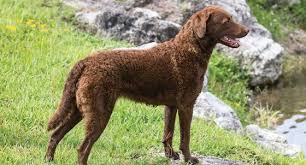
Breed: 215-n000075-Chesapeake_Bay_retriever